Polly Rosenbaum Building

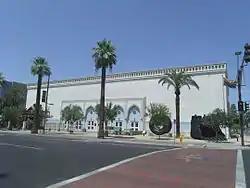
The building as it looks today

The Polly Rosenbaum Building, formerly the El Zaribah Shrine Auditorium, is a building in Phoenix, Arizona, at the corner of 15th Avenue and Washington Street, that was built in 1921. The building formerly housed the Arizona Mining and Mineral Museum.